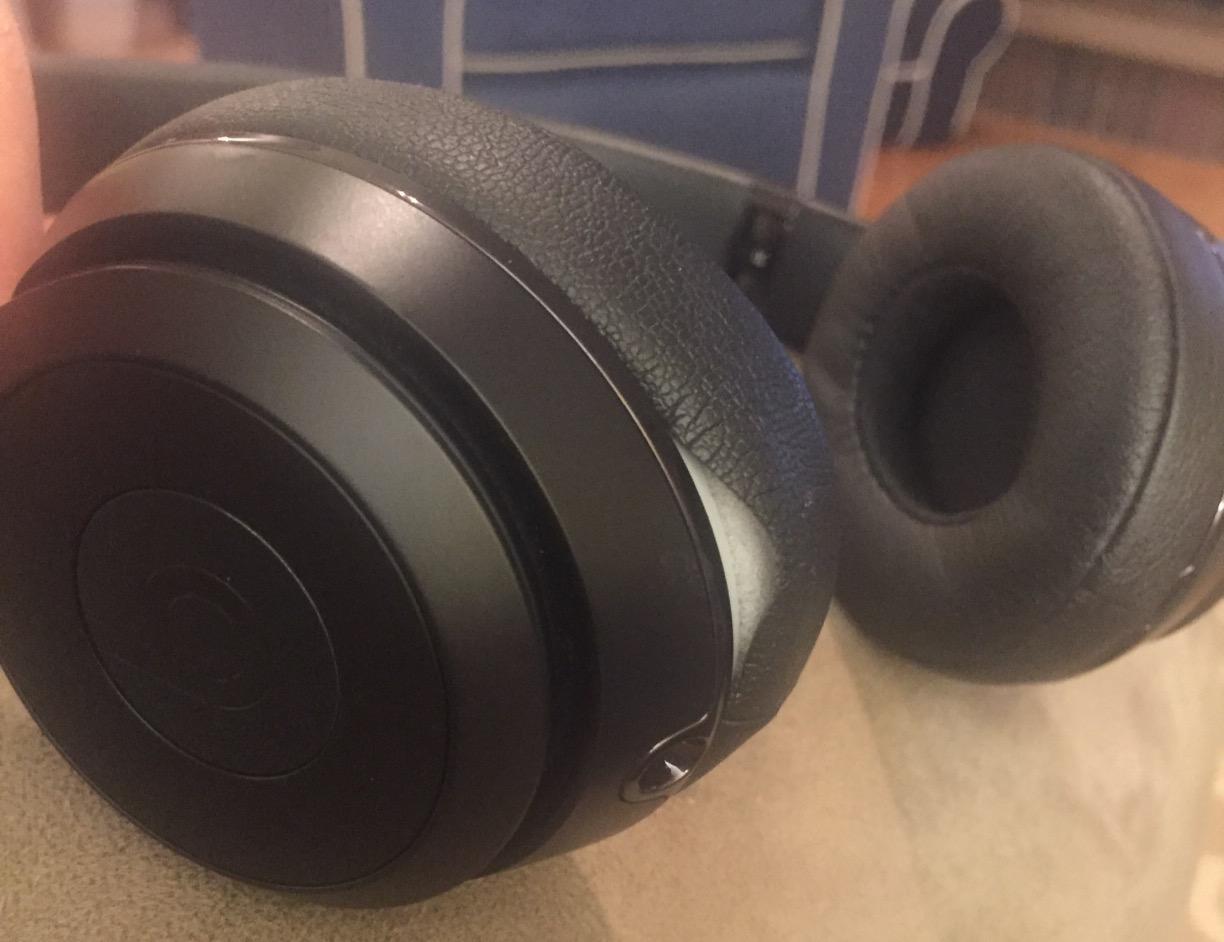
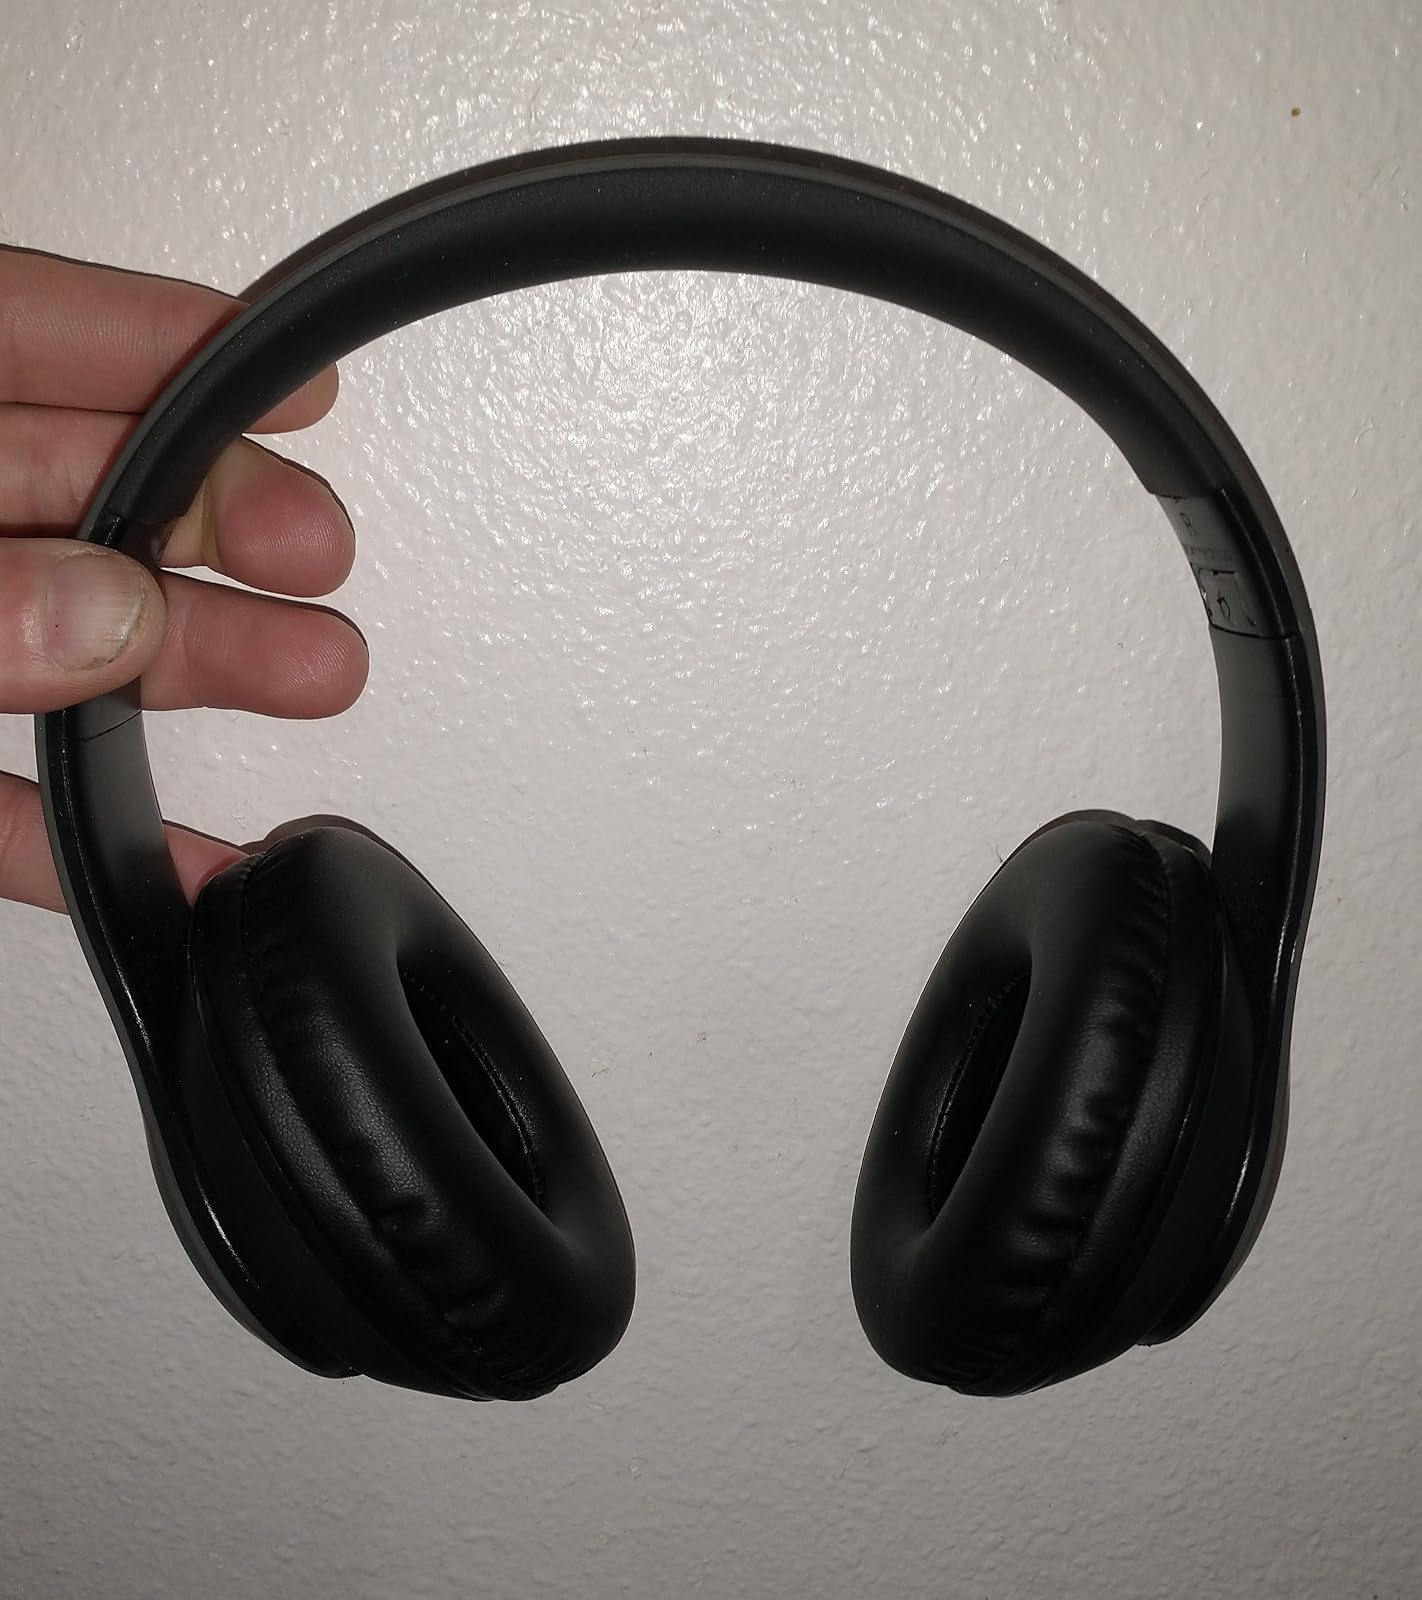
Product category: headphones
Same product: no